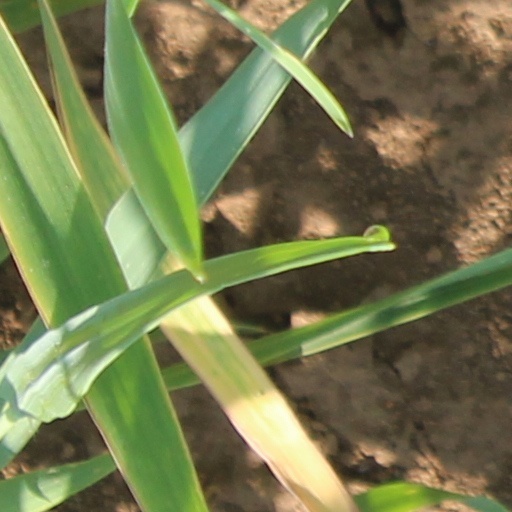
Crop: wheat